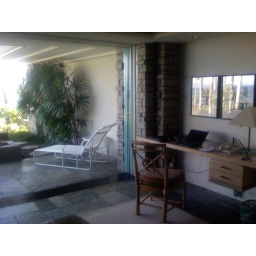
desk in our bedroom